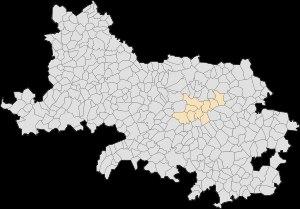
Le canton d'Arras-Sud est une ancienne division administrative française du département du Pas-de-Calais et la région Nord-Pas-de-Calais. Il disparaît suite au redécoupage des cantons de 2014, la très majorité des communes le composant étant dans le nouveau canton d'Arras-3.